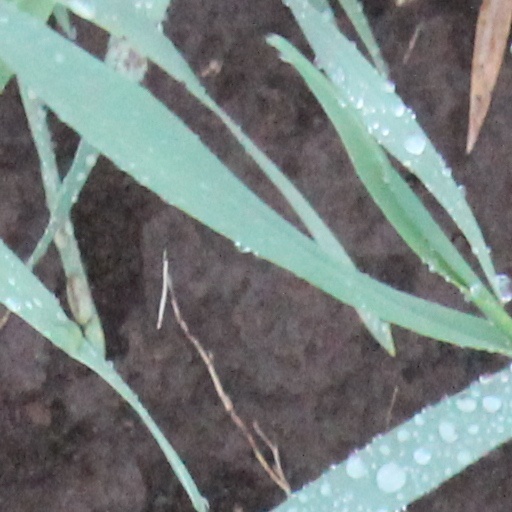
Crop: wheat